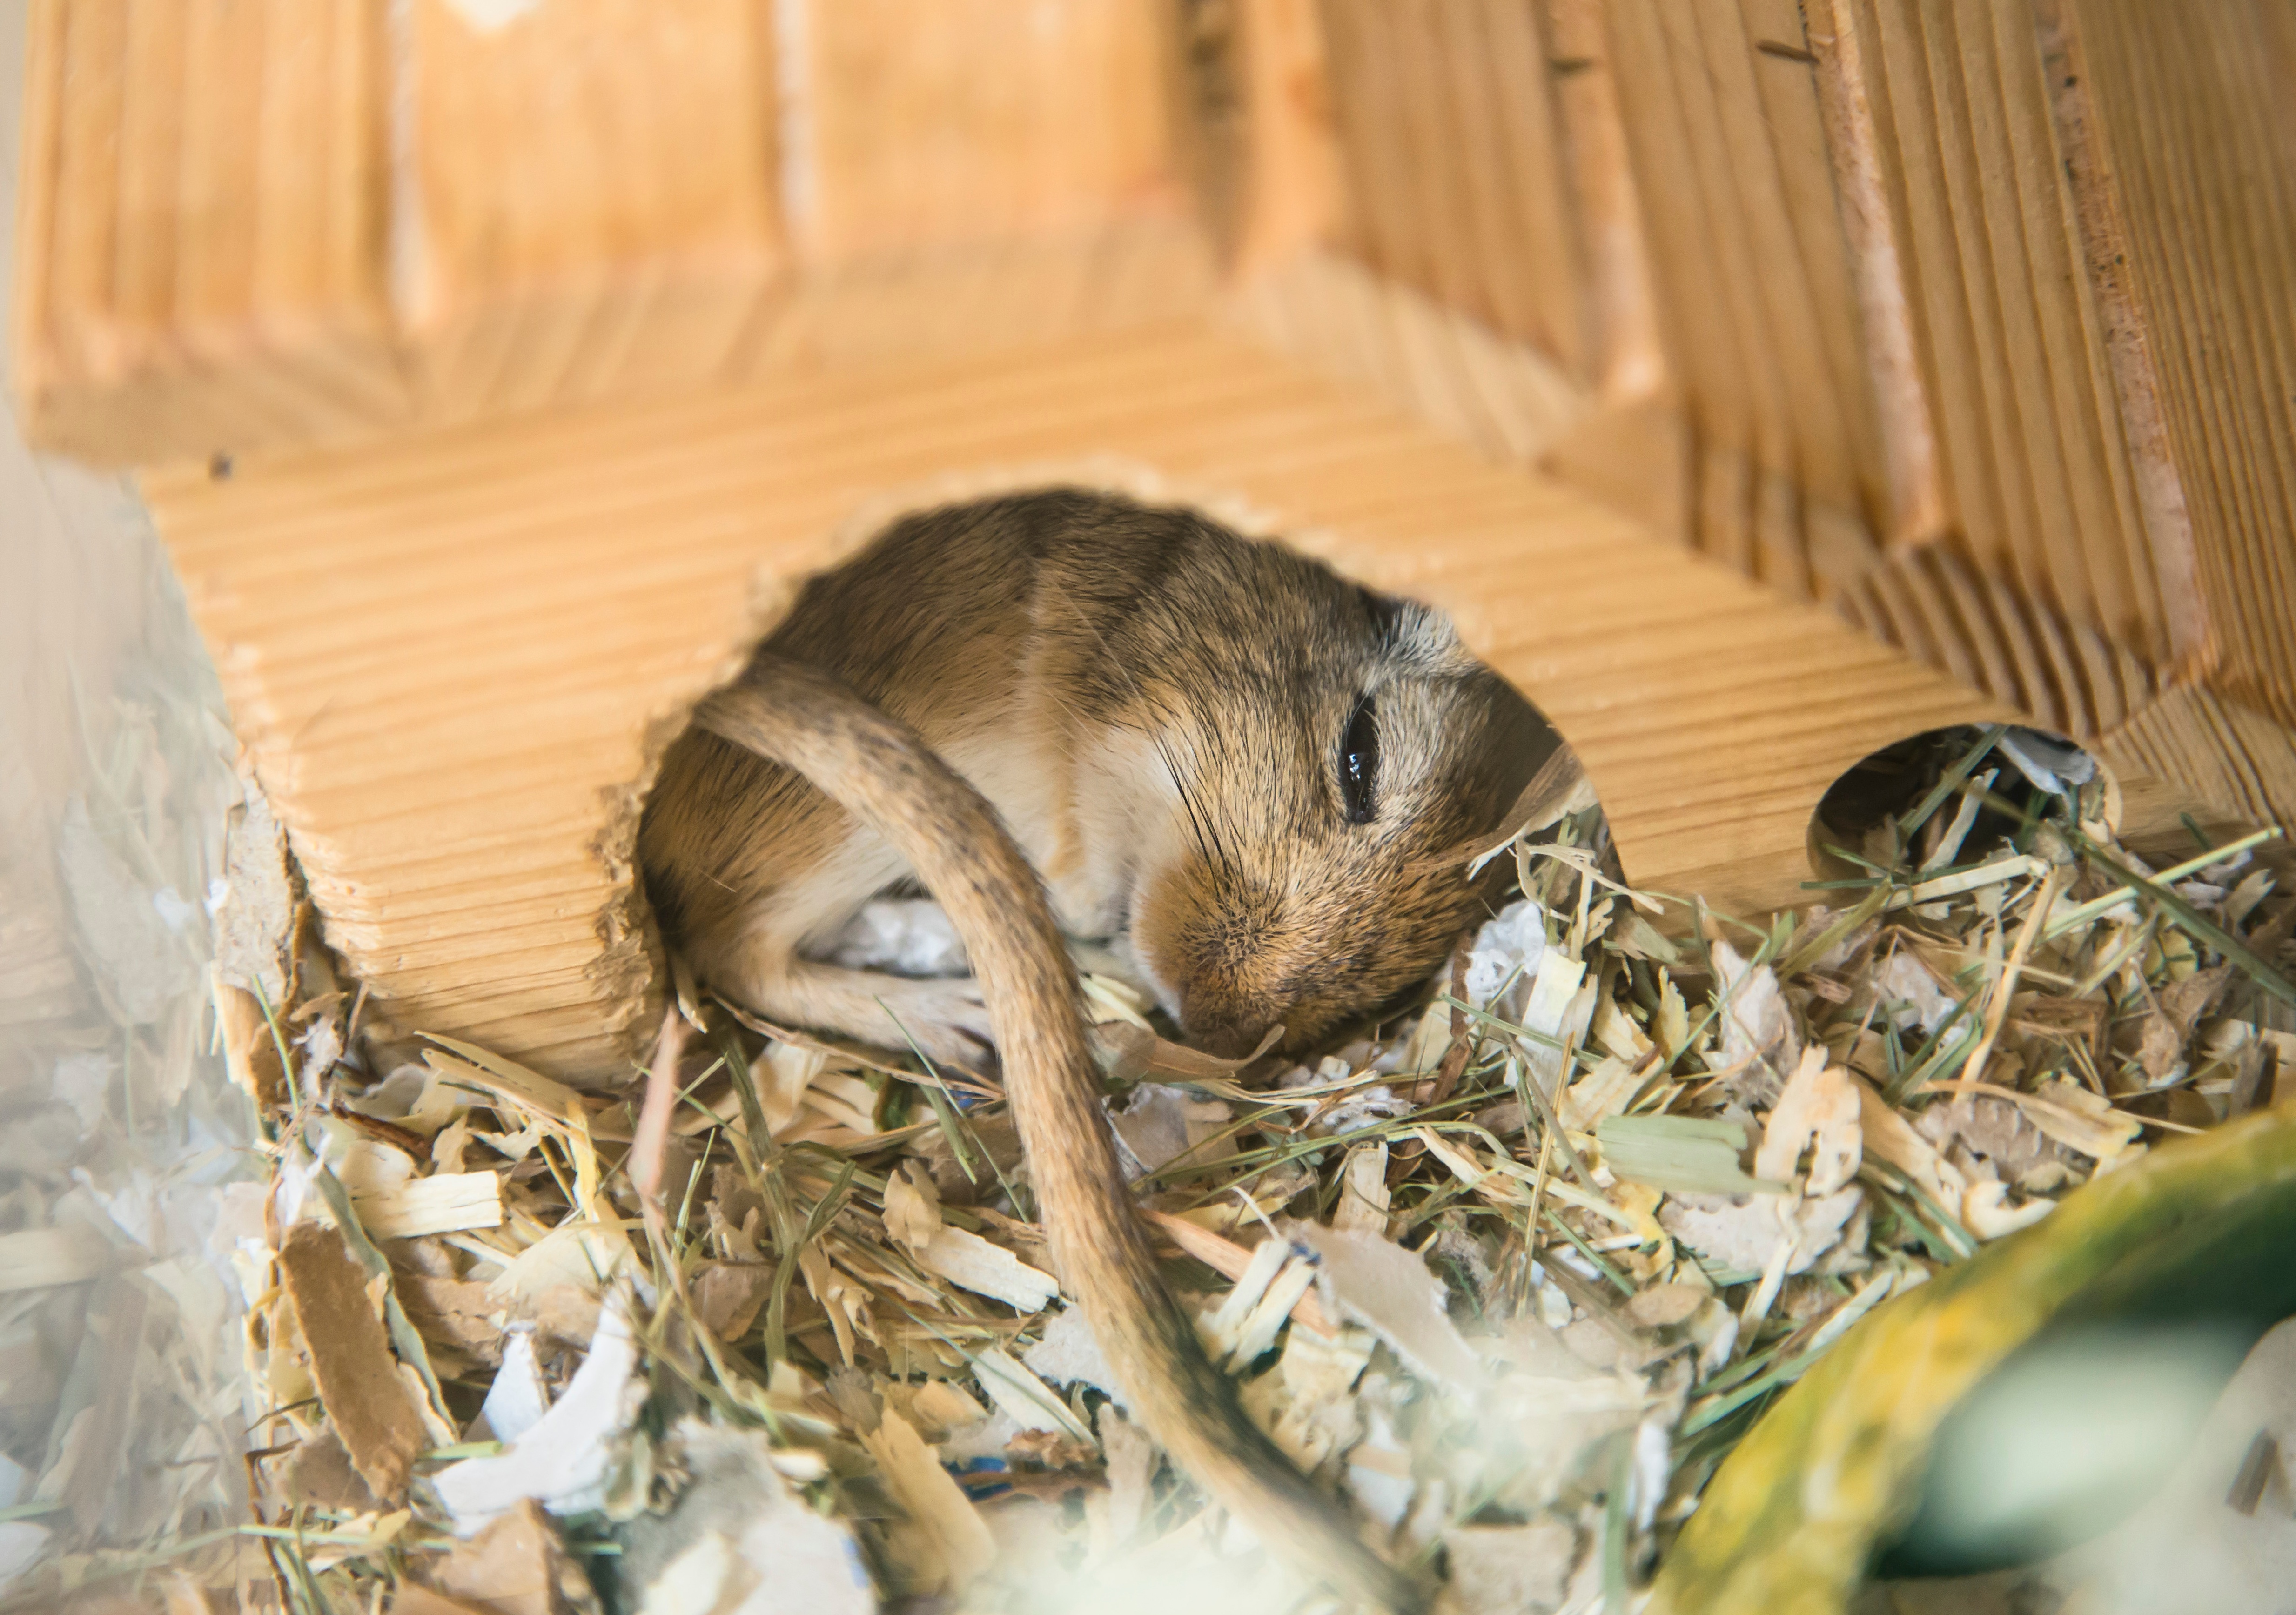
mouse, wildlife, mammal, squirrel, rodent, fauna, vertebrate, chipmunk, sparrow, gerbil, degu, muridae